Philatelic fakes and forgeries

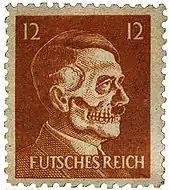
American propaganda stamp

The first stamps to be forged were the common 6 and 12 pfennig Hitler head stamps. The forgeries were printed in Rome by the Office of Strategic Services in 1944. These stamps were applied to letters containing propaganda, marked with false postmarks (Wien 8, Wien 40, Hannover 1), and distributed by drops from airplanes as Operation Cornflakes.